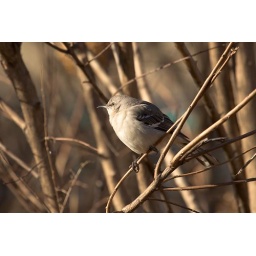
cat bird in riverside park